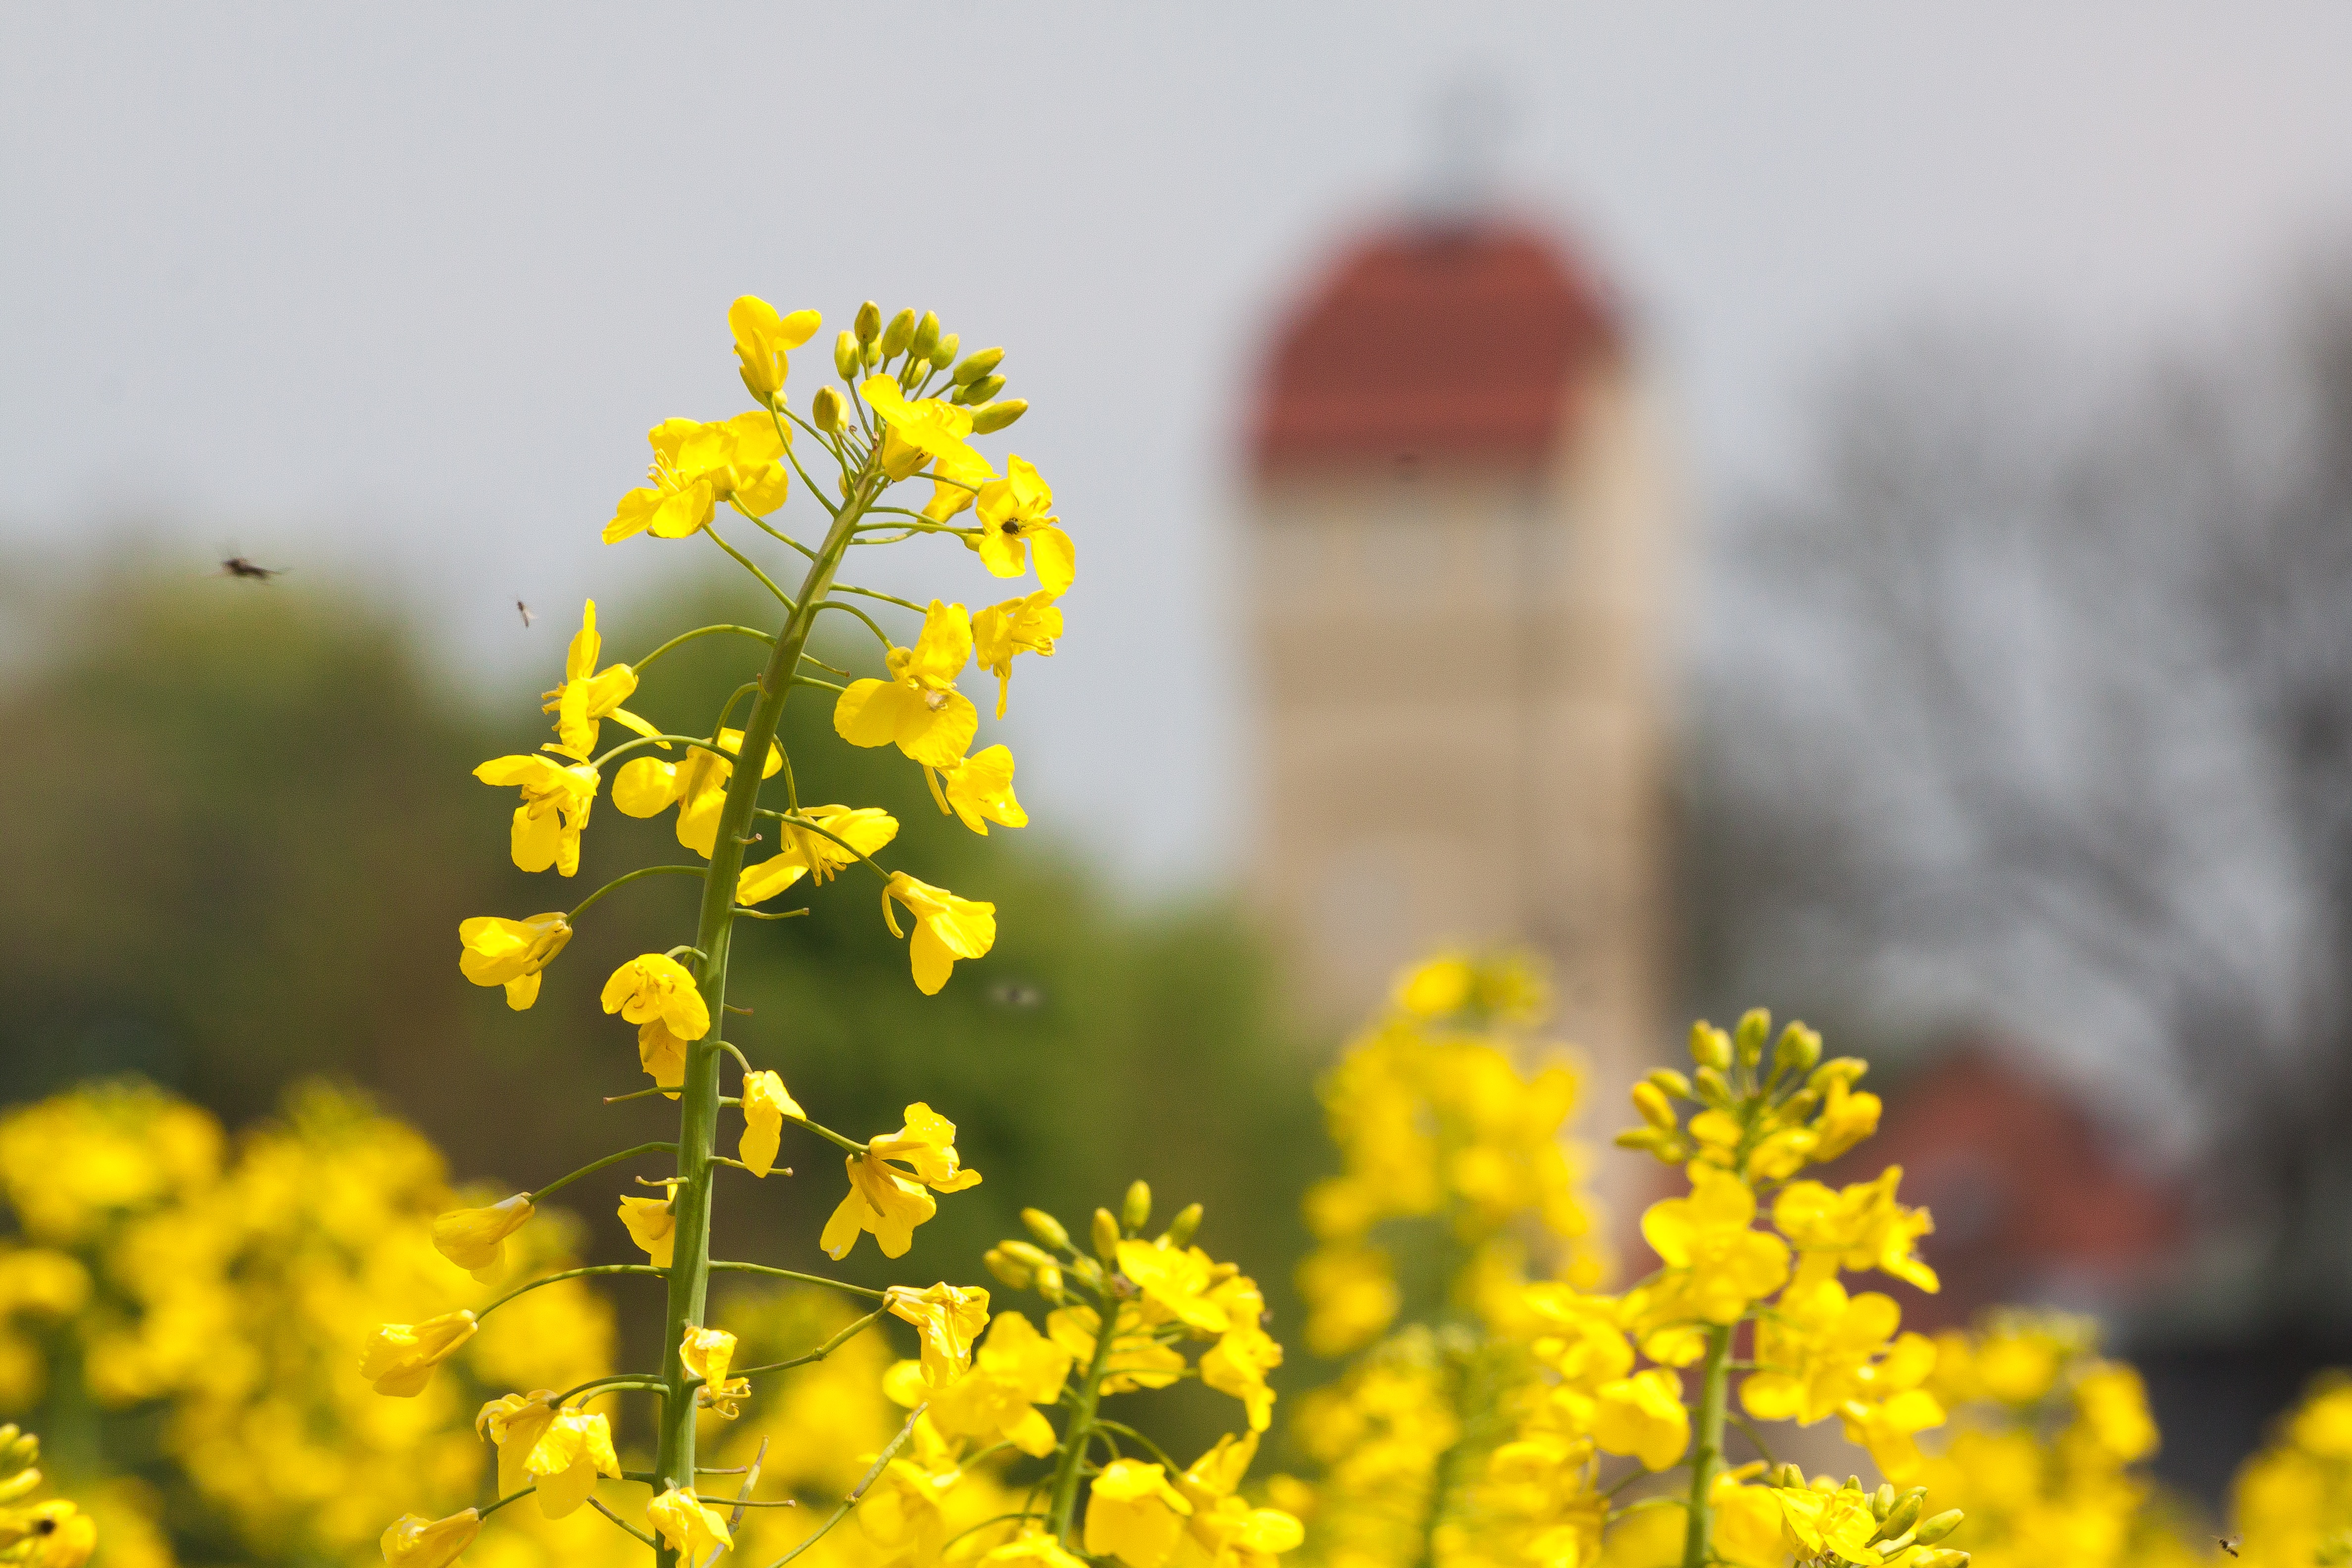
landscape, tree, nature, blossom, plant, field, meadow, sunlight, flower, bloom, food, spring, produce, vegetable, insect, yellow, close, flora, rave, rapeseed, wildflower, water tower, may, canola, brassica, macro photography, oilseed rape, flowering plant, field of rapeseeds, land plant, mustard plant